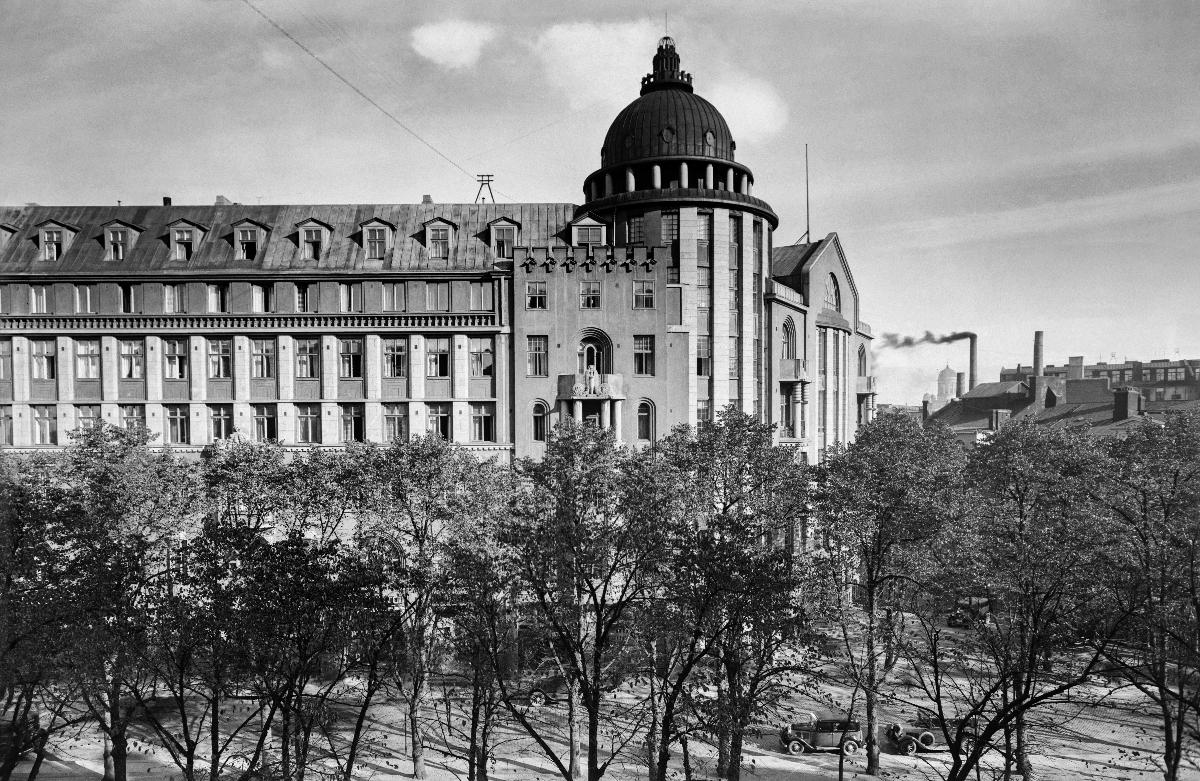
Uusi ylioppilastalo
Nya studenthuset; New Student House
sisällön kuvaus: Uusi ylioppilastalo, Helsinki 1933. content description: The New Student House, Helsinki 1933. innehållsbeskrivning: Nya studenthuset, Helsingfors 1933.
Kuvaaja: Sundström, Hugo, kuvaaja
Vuosi: 1933
Paikka: Suomi, Uusimaa, Helsinki
Aiheet: rakennukset; kaupungit; arkkitehtuuri; puistot; ulkokuva; HBL; buildings; towns and cities; architecture; city; cities; parks; exterior; byggnader; städer; arkitektur; parker; exteriör